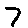
Label: 7